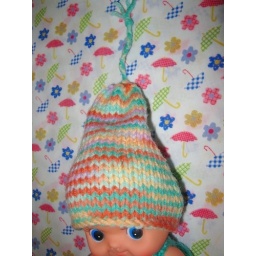
This is Mondrew the kewpie doll wearing a point hat and dress designed by me.